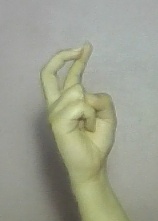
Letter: zay